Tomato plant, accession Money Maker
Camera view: bottom (45 deg); turntable rotation: 90 degrees
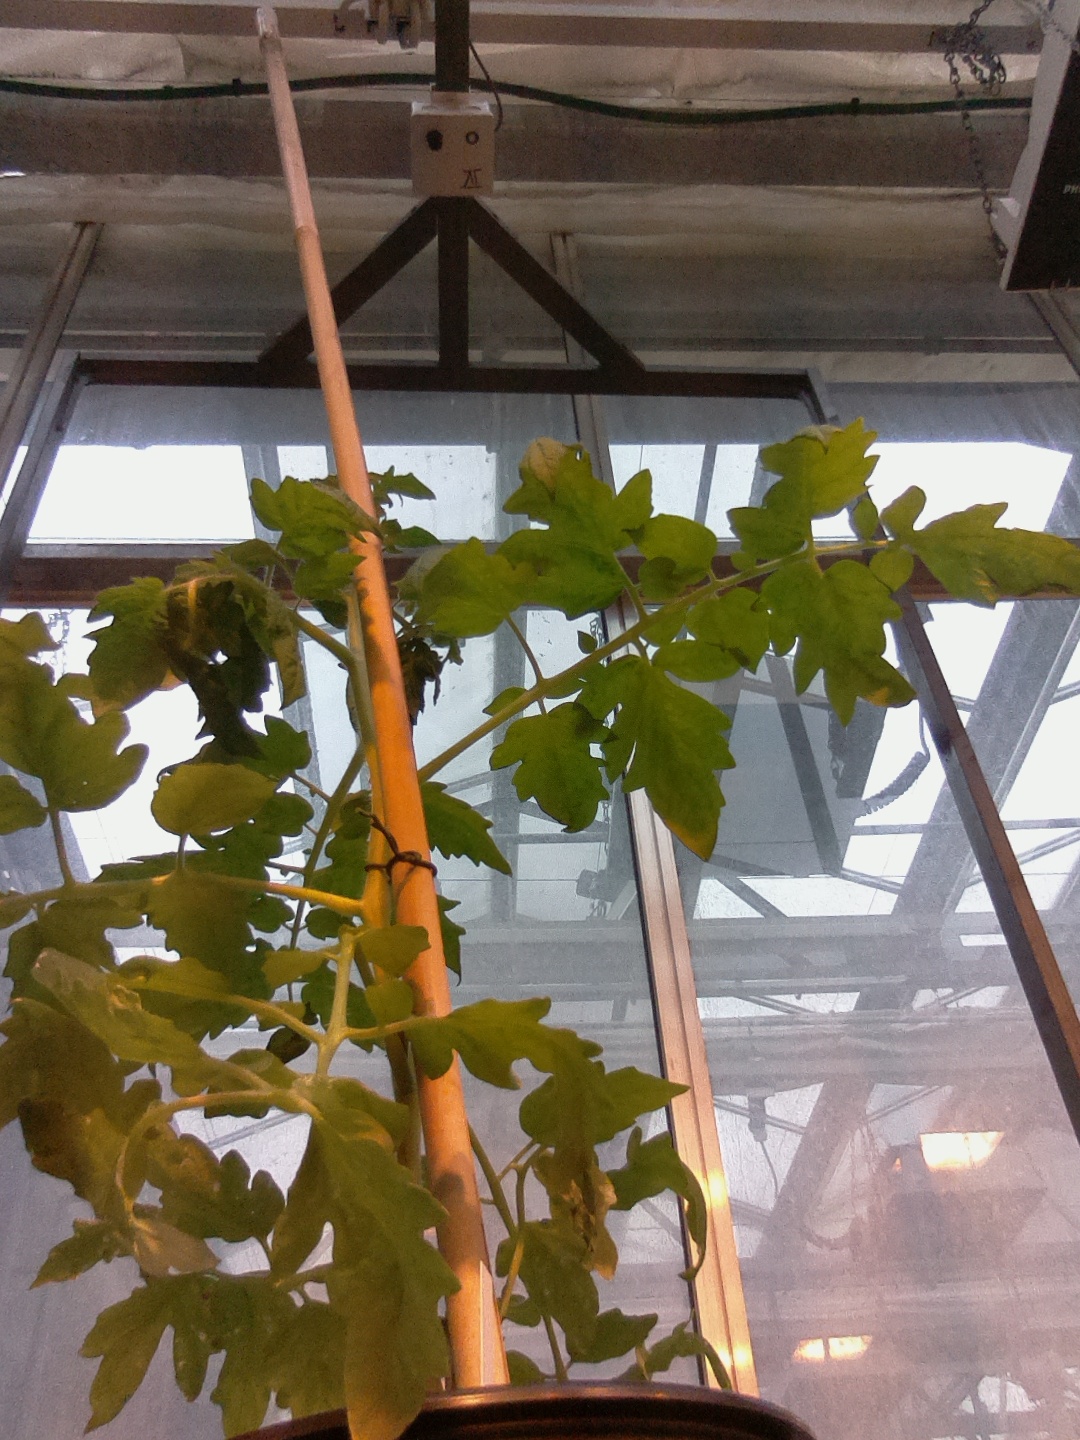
BBCH growth stage 51: First inflorence visible, visible closed flower bud